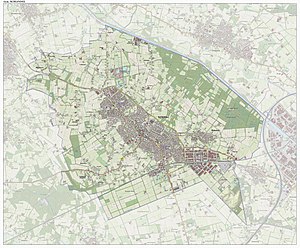
Schijndel
Schijndel var indtil 31. december 2016 en kommune og en by i den sydlige provins Noord-Brabant i Nederlandene.